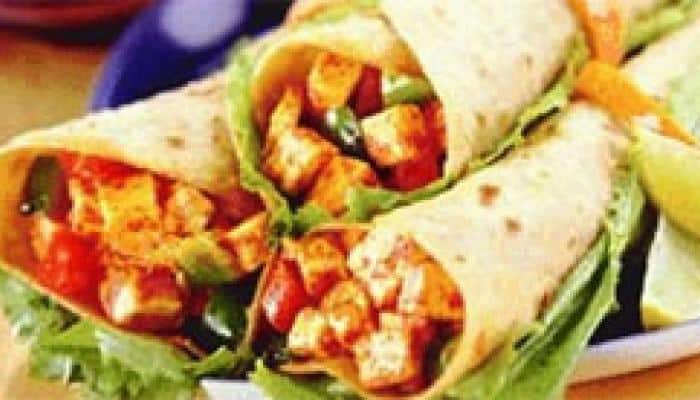
Dish: kaathi_rolls